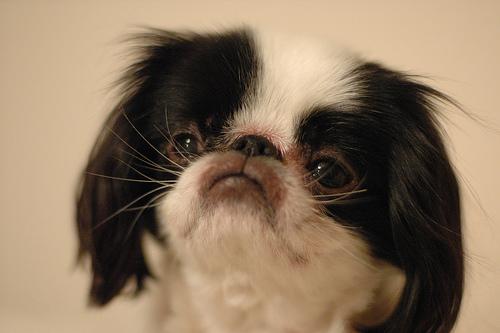
Breed: japanese chin